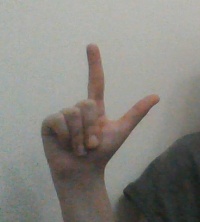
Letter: laam